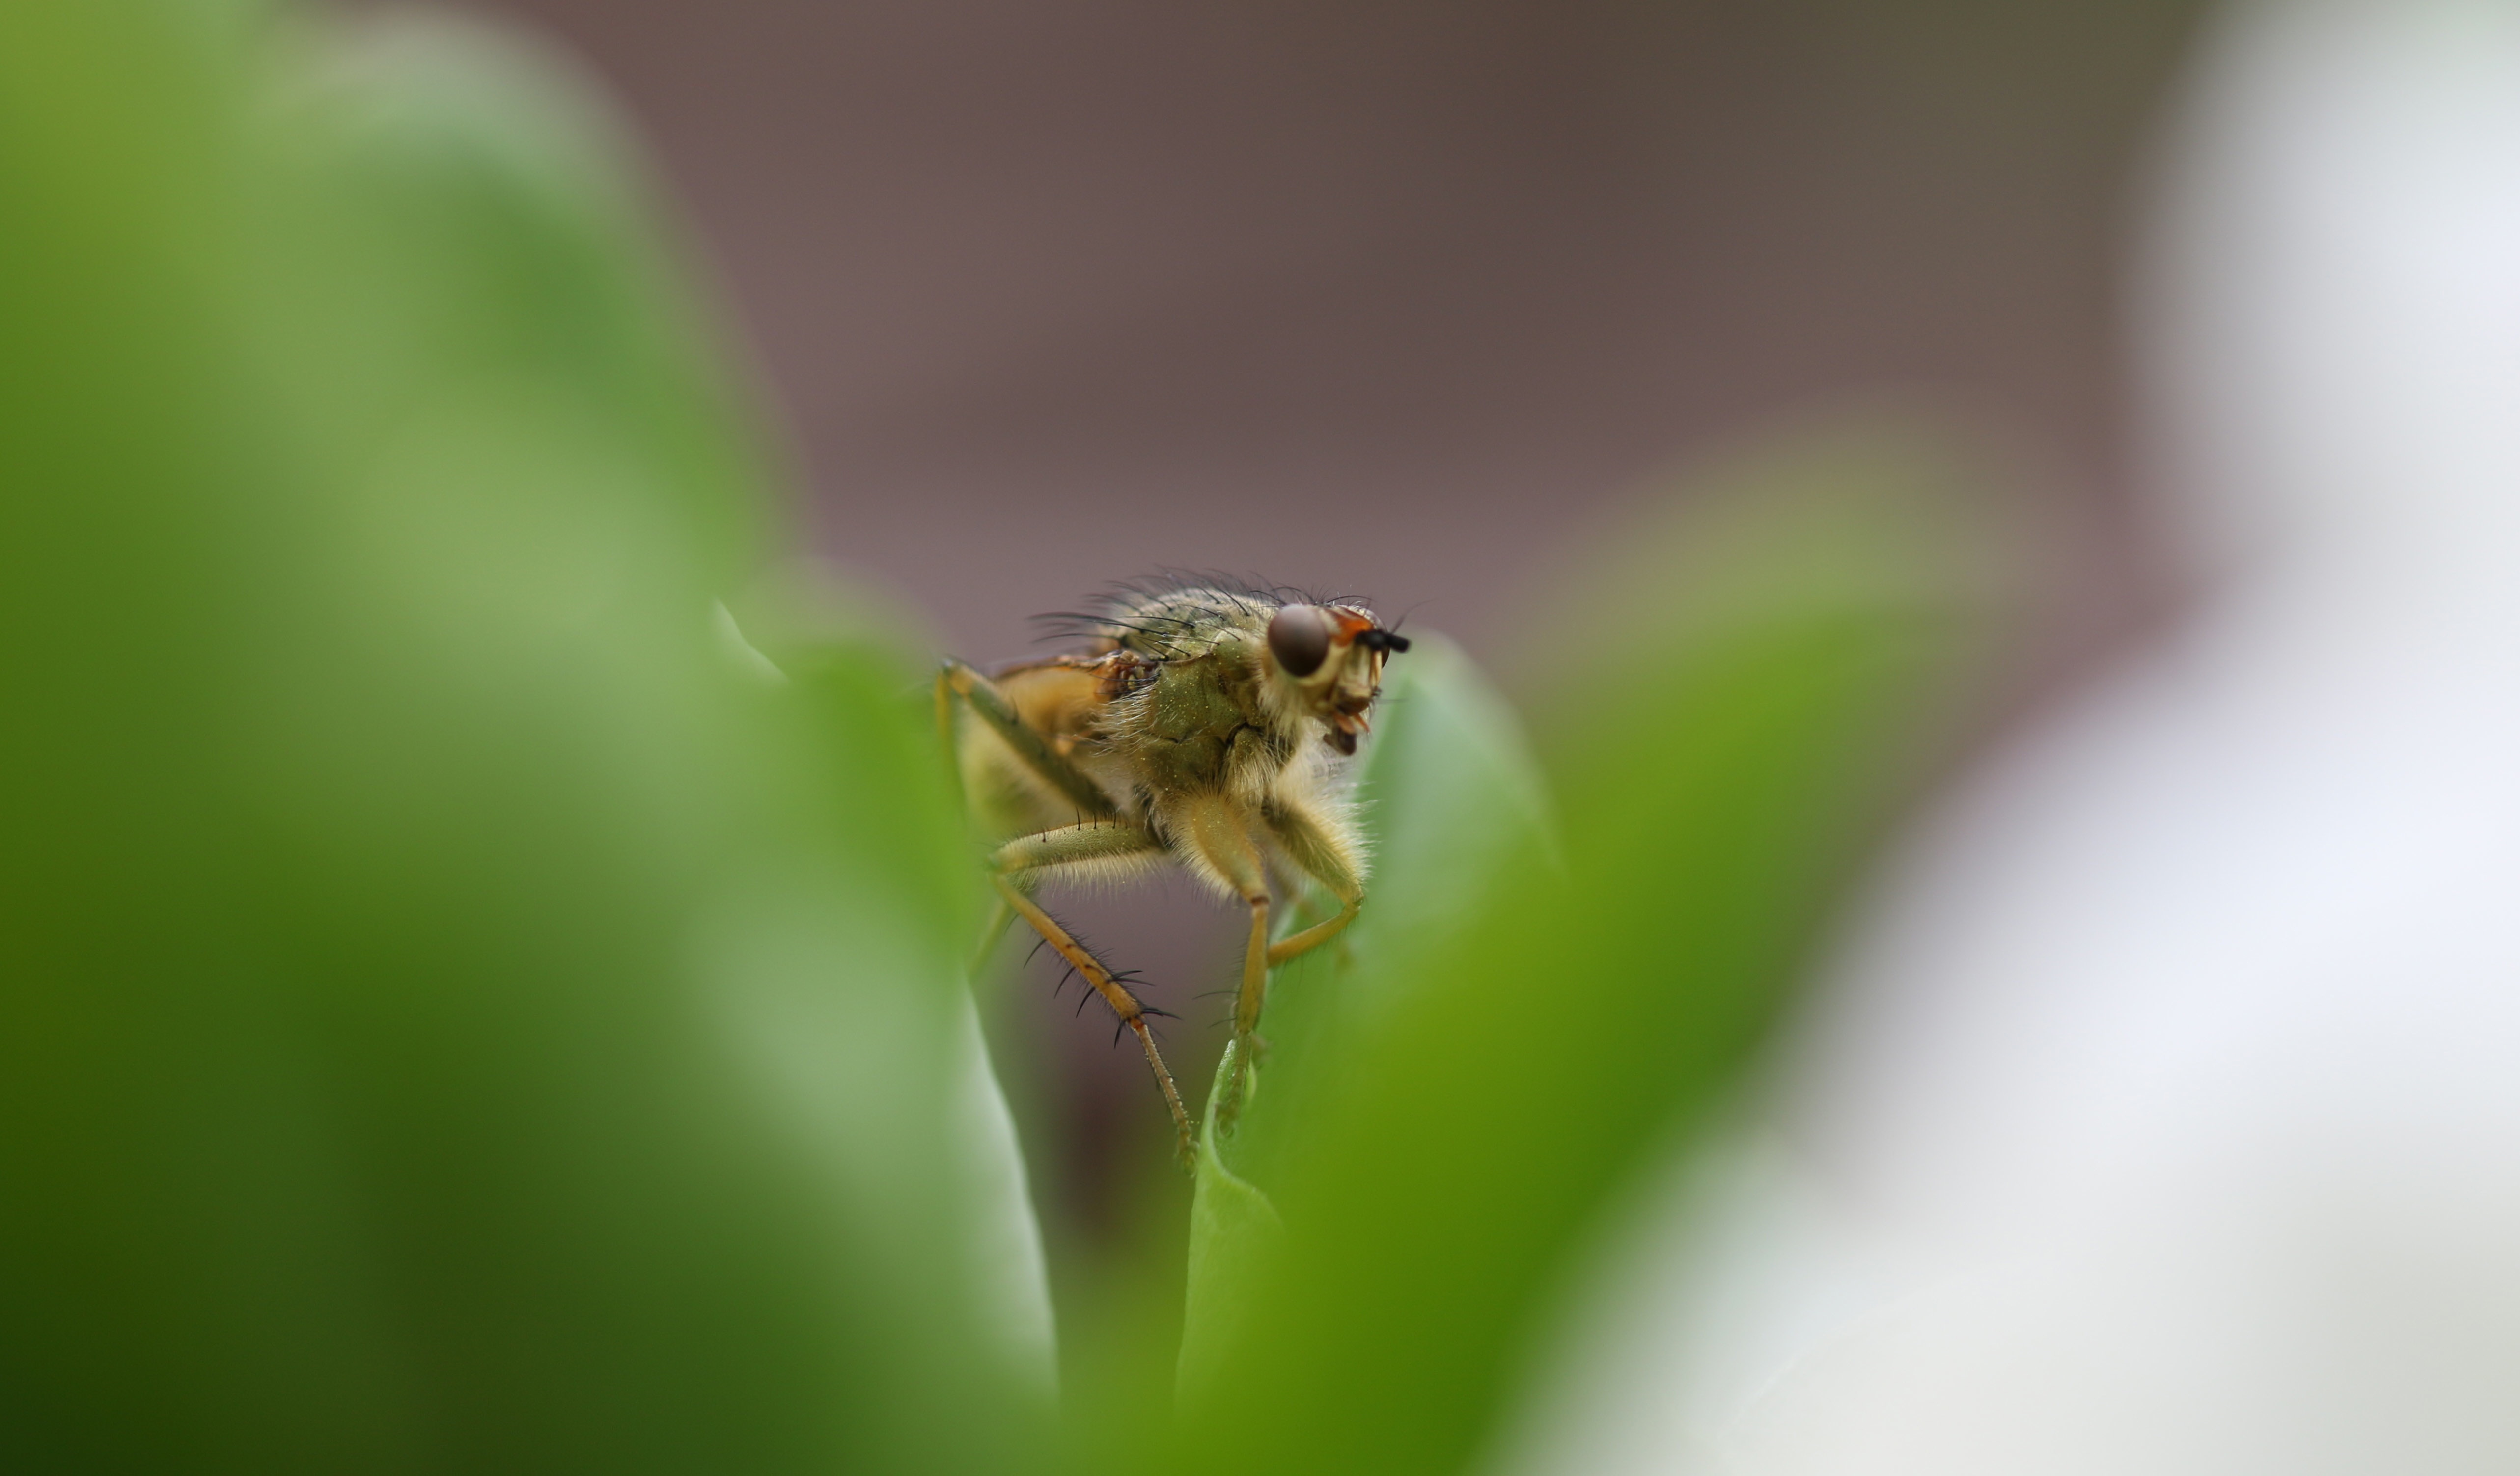
nature, photography, leaf, flower, petal, fly, green, insect, flora, fauna, invertebrate, close up, nectar, macro photography, plant stem